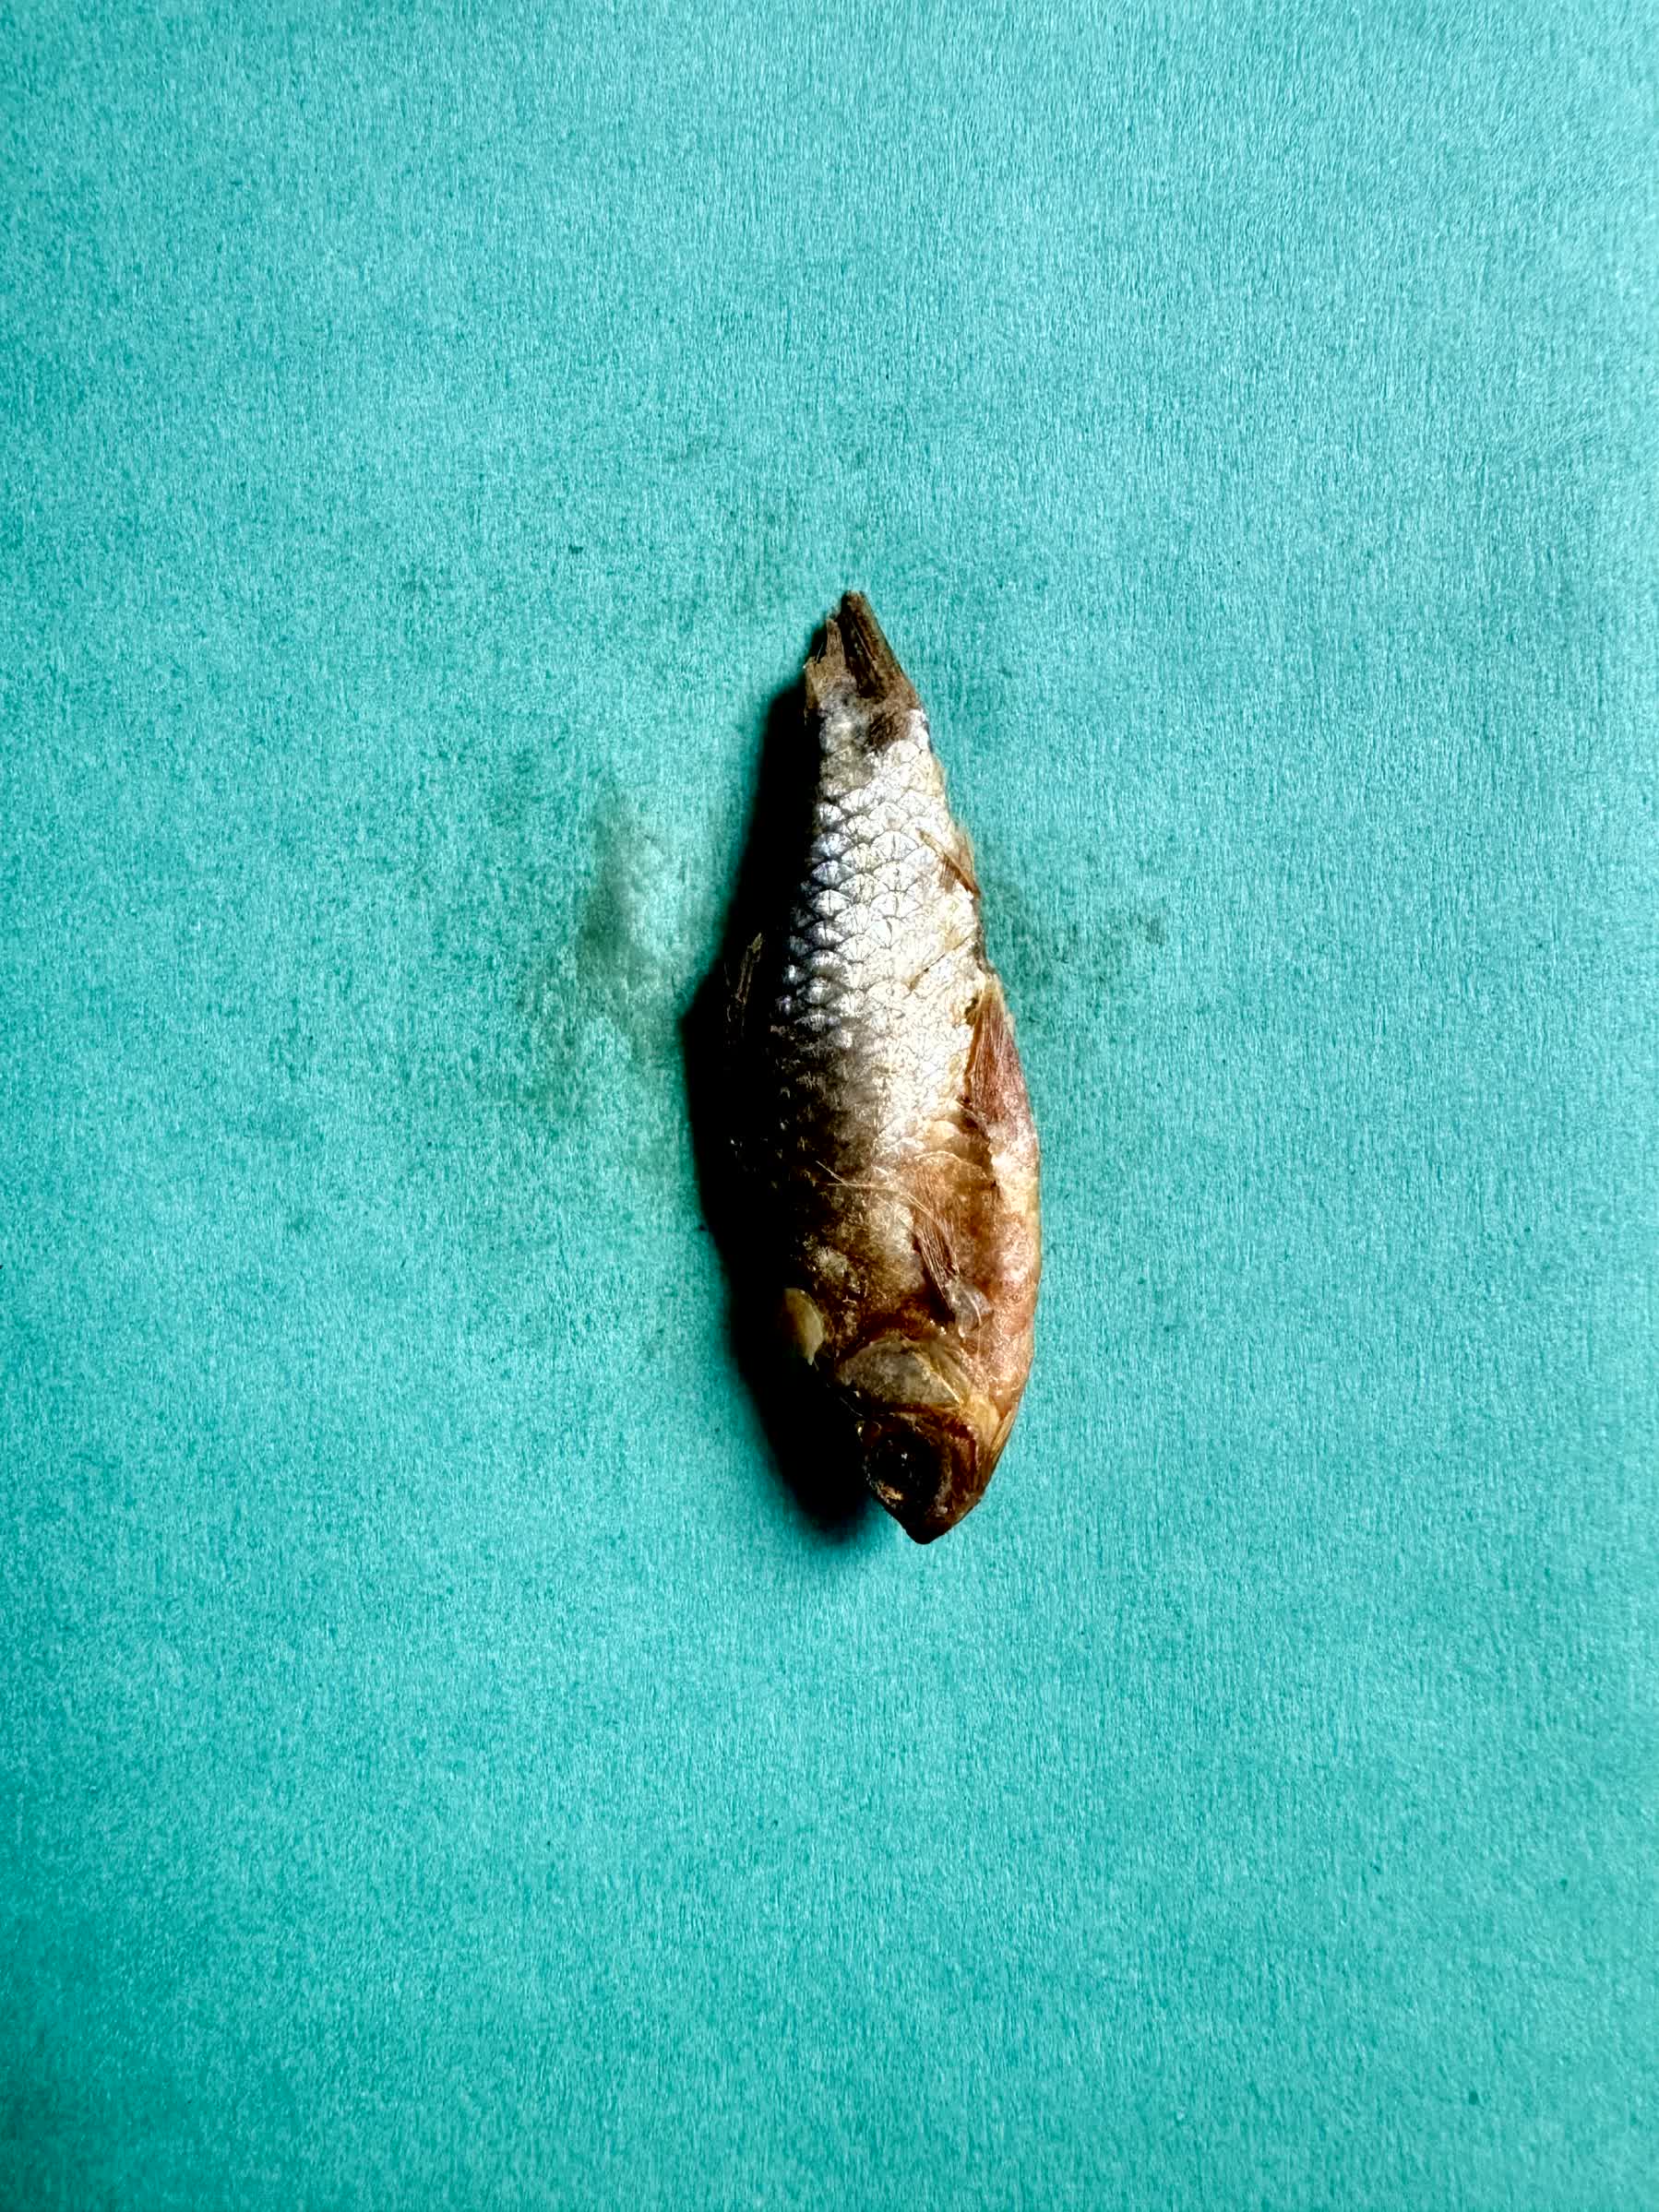
Species: puti chepa